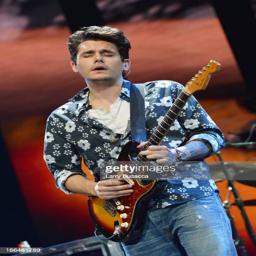
blues artist performs on stage during festival